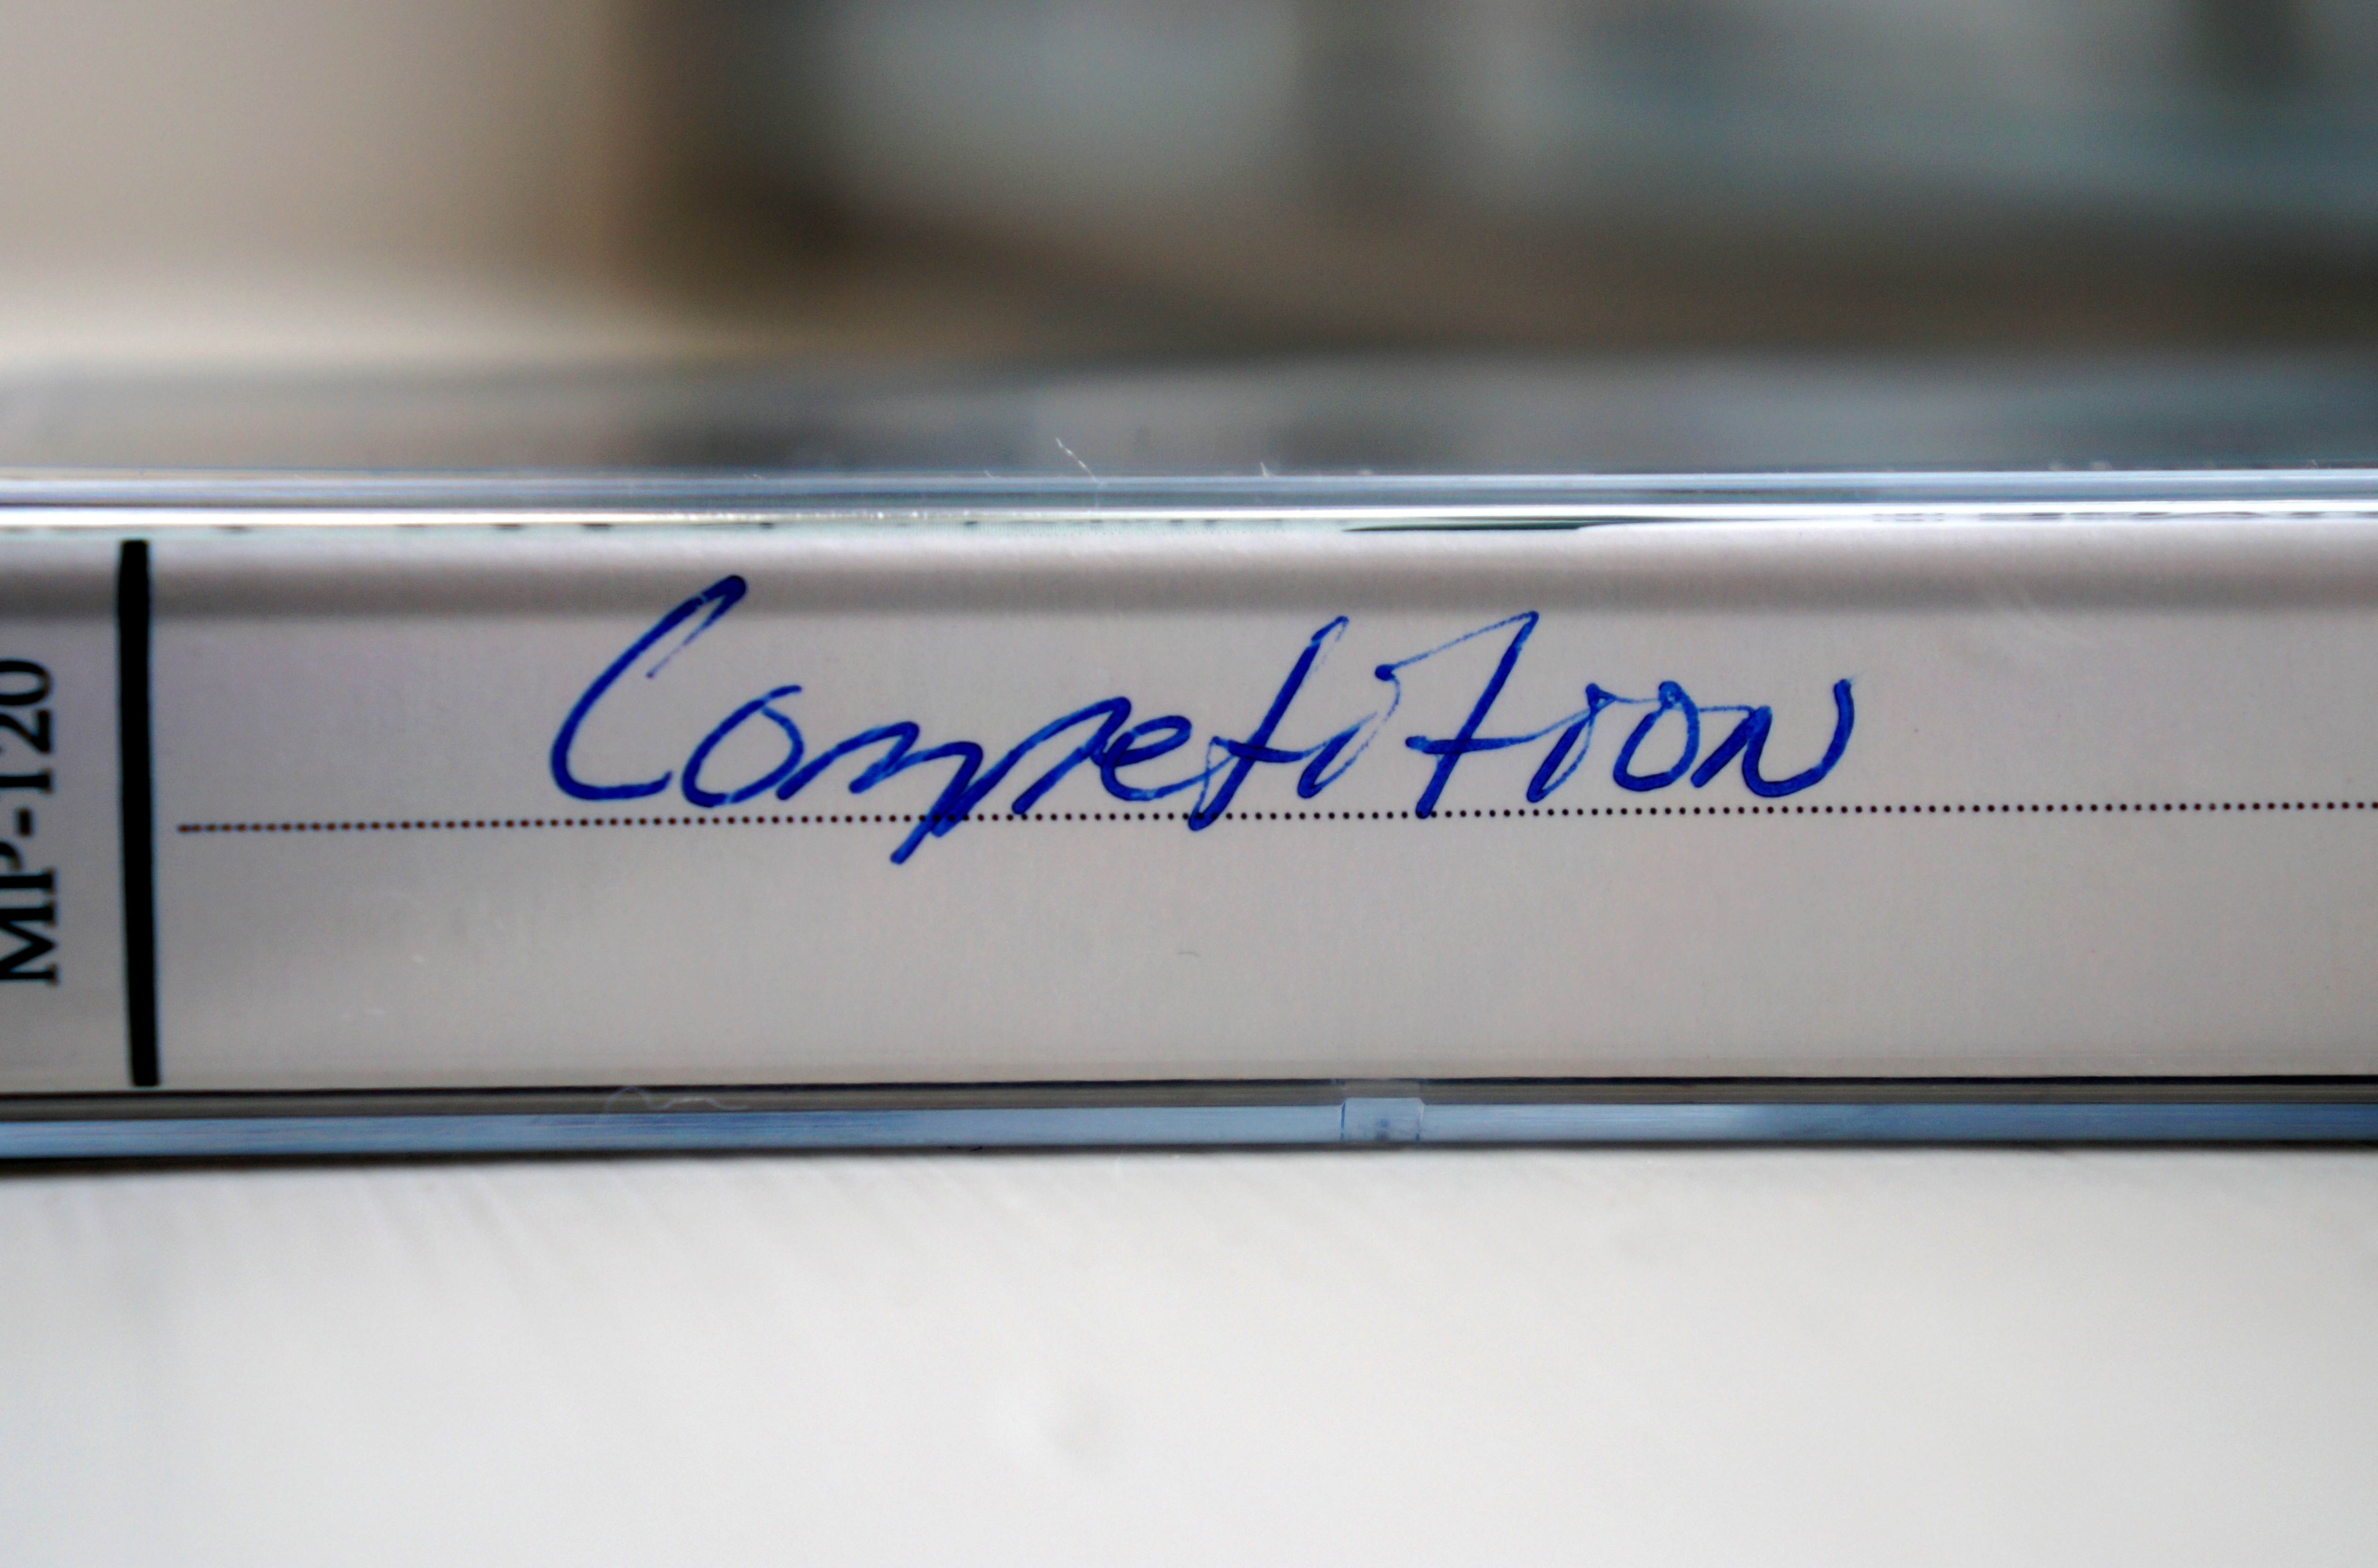
lighting, bumper, automotive exterior, vehicle registration plate